Mongols

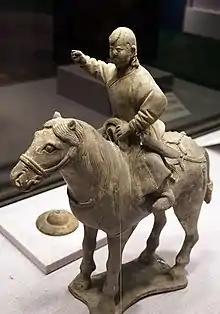
Yuan dynasty Mongol rider

The Donghu are mentioned by Sima Qian as already existing in Inner Mongolia north of Yan in 699–632 BCE along with the Shanrong. Unofficial Chinese sources such as "Yi Zhou Shu" ("Lost Book of Zhou") and the "Classic of Mountains and Seas" project the Donghu's activities back to the Shang dynasty (1600–1046 BCE). However, the Hu (胡) were not mentioned among the non-Shang "fang" (方 "border-region"; modern term "fāngguó" "fang-countries") in the extant oracle bones from the Shang period.